Abecadło

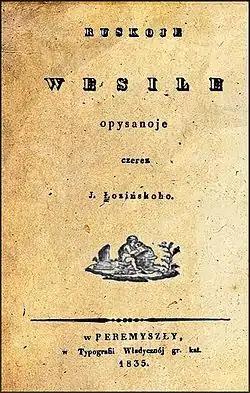
Lozynskyi's work "Ruskoje wesile", which became a presentation of his project in practice.

In 1834, Joseph Lozynskyi proposed the complete translation of the Ruthenian (Ukrainian) language into the Latin alphabet, writing an article on the introduction of the Polish alphabet to the Ruthenian alphabet ("O wprowadzeniu abecadła polskiego do piśmiennictwa ruskiego") and elaborating (in Ukrainian) the manuscript the book "Ruskoje wesile" (1835). He based his alphabet on Polish spelling. Lozynskyi was not the first to express this idea: in the early 19th century. Schletzer suggested something similar in his work on Nestor the Chronicler, Josip Voltiggi in the Dictionary of Illyrian, Italian, and German, and a few years later Jernej Kopitar and A. Pachmayer.